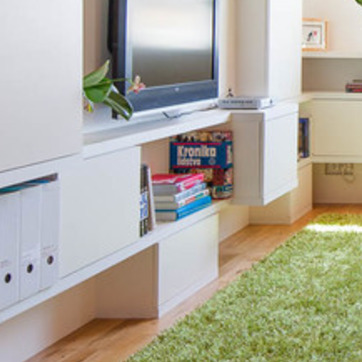
Material: paper